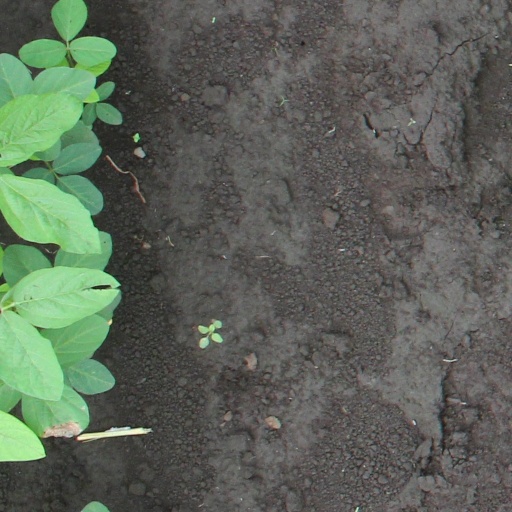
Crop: soybean